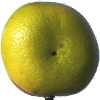
Label: Pomelo Sweetie 1